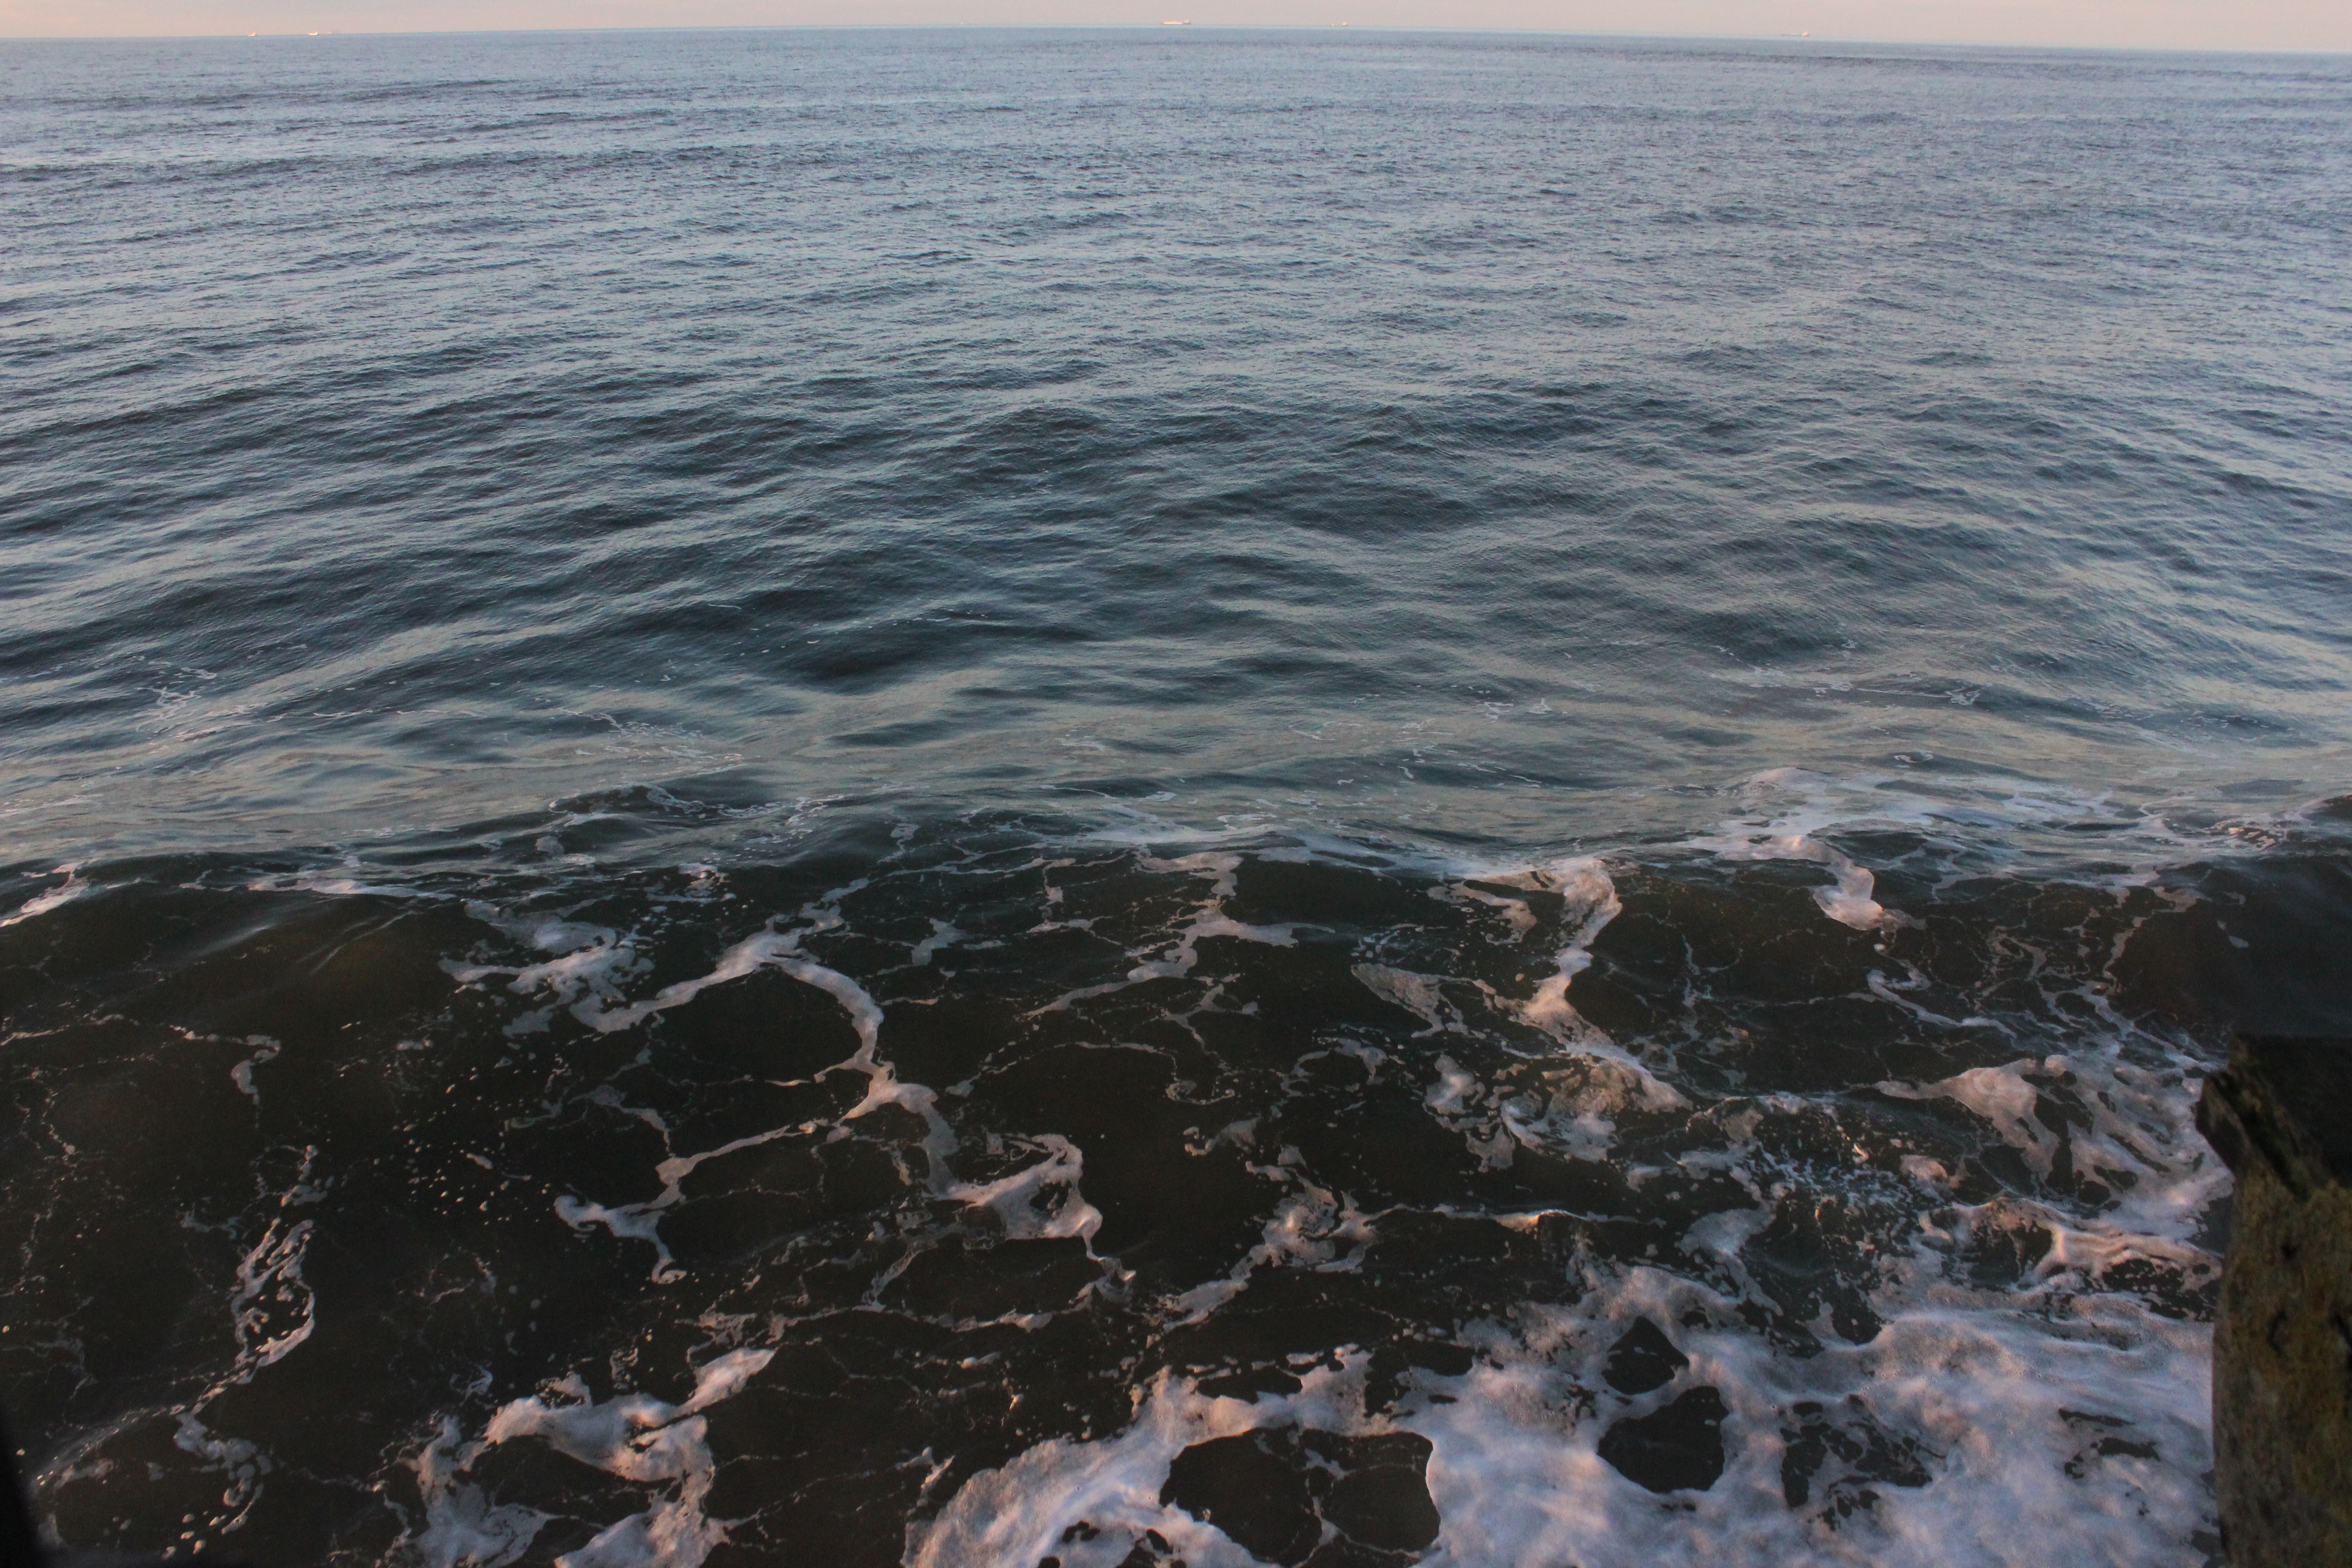
sea, coast, rock, ocean, horizon, shore, wave, cliff, ice, bay, terrain, cape, arctic ocean, wind wave